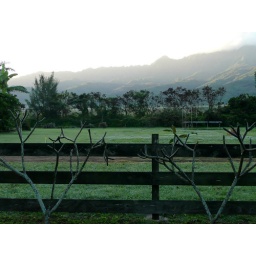
And other pasture shot with the mountains in the back catching clouds as they try to sneak over the mountaintops.